Meitei input methods

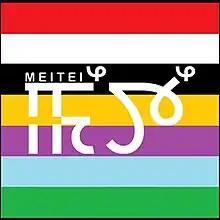
Meitei (application) uses the Meitei script for inputting

The Unicode charts of Meetei Mayek script are found in the following PDFs: